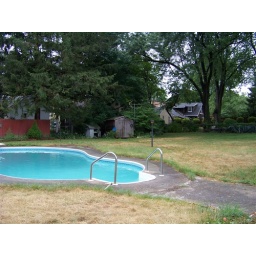
drought conditions: no green grass in front or back yards! July '10